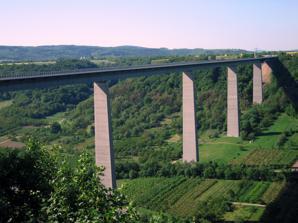
Building: Moselle Viaduct
Country: Germany
Year built: 1972
Bridge in Winningen to Dieblich, Germany Moselle Viaduct Moseltalbrücke The Moselle Viaduct seen from an observation site Coordinates 50°18′53″N 7°29′40″E / 50.314722°N 7.494444°E / 50.314722; 7.494444 Carries A 61 Crosses River Moselle Koblenz–Trier railway B49, B411, and B416 Moselradweg Locale Winningen to Dieblich , Germany Characteristics Design Beam bridge Material Steel Total length 935 metres (3,068 ft) Width 30.5 metres (100 ft) Height 136 metres (446 ft) Longest span 218.2 metres (716 ft) No. of spans 6 History Constructed by Heinz Schnorpfeil Bau GmbH DSD Dillinger Stahlbau Ed. Züblin AG Julius Berger Bauboag AG Lenz-Bau AG Construction start 1969 Construction end 1972 Construction cost 39 million DM Location The Moselle Viaduct ( German : Moseltalbrücke ) carries the Bundesautobahn 61 over a meander of the river Moselle , connecting the Hunsrück and Eifel mountain ranges . It was built between 1969 and 1972 between the German villages Winningen and Dieblich , about 10 kilometres (6.2 mi) southwest of Koblenz , where the river Moselle flows into the river Rhine . Moselle Viaduct is also the name of the 1974 bridge where Bundesautobahn 1 between Wittlich and Trier crosses the river Moselle near Schweich . History and construction The Federal Ministry of Transport, Building and Urban Development ordered the construction of the Moselle Viaduct with the state road division of Rhineland-Palatinate and the road department of Andernach . The construction was conducted by Heinz Schnorpfeil Bau GmbH, DSD Dillinger Stahlbau, Ed. Züblin AG, Julius Berger Bauboag AG, and Lenz-Bau AG. The total construction costs were 39 million DM . Like many bridges in the area, it was built as a steel beam bridge . The road deck is 935 metres (3,068 ft) long, 30.5 metres (100 ft) wide and weighs 11,463 tonnes (11,282 long tons; 12,636 short tons). It rests 136 metres (446 ft) above the valley 's lowest point on hollow concrete piers with walls of 30 centimetres (12 in) thick, which span respectively 156.8 – 218.2 – 170.5 – 146.1 – 133.9 – 109.6 m (514 – 716 – 559 – 479 – 439 – 360 ft). At the time, it was world's tallest motorway bridge. Inside the steel deck is a cavity which can be filled with explosives to blow up the northernmost span in case of a war. The construction works suffered one casualty when on 1 July 1971 an engineer fell off the Blumslay cliff. This later gave rise to the urban legend that he had slipped into one of the hollow piers, and because his body could not be recovered his remains were left at the bottom of the pier. At the north side of the bridge is a rest area on both sides of the road with an observation site overlooking the Moselle valley and the bridge. One can walk underneath the road deck to the rest area on the opposite side. See also List of bridges in Germany Wikimedia Commons has media related to Moseltalbrücke . 50°18′53″N 7°29′40″E / 50.314722°N 7.494444°E / 50.314722; 7.494444